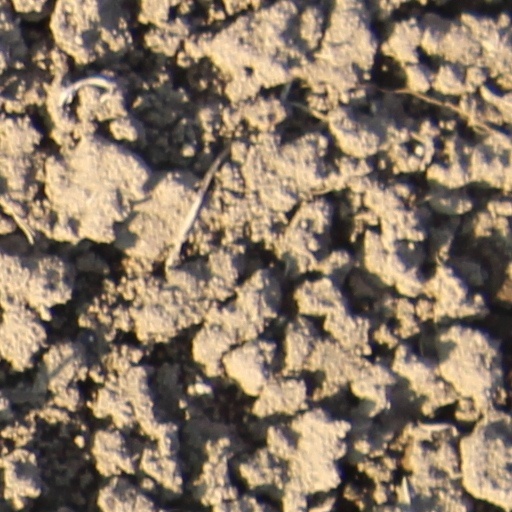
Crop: wheat